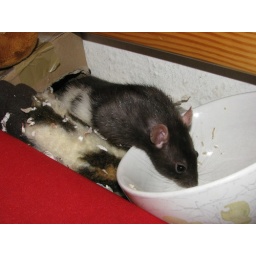
breakfast in bed for my special girl ;)